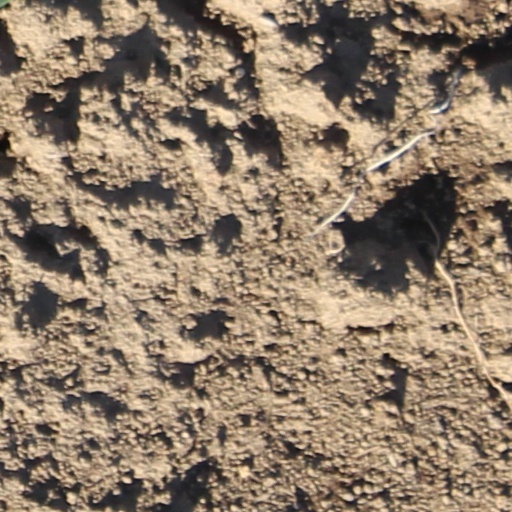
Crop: wheat